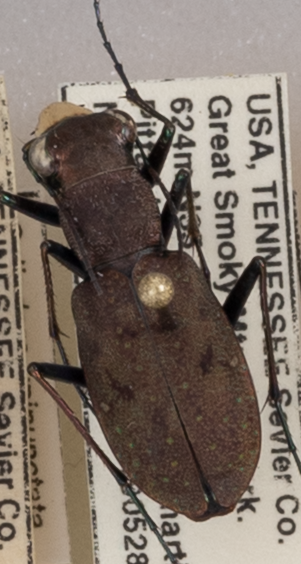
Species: Cylindera unipunctata
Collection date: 2019-05-28 04:00:00
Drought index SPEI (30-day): -0.17
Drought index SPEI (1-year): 2.09
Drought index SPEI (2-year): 2.09